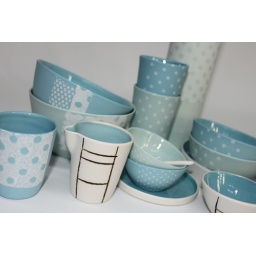
The Polka Dot collection. Assorted pieces in sky blue and spearmint